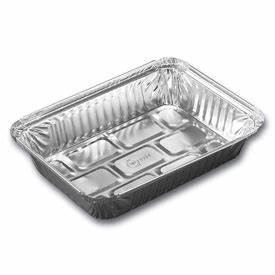
Waste category: metal